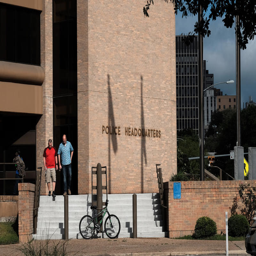
the city is negotiating a new contract with the police .